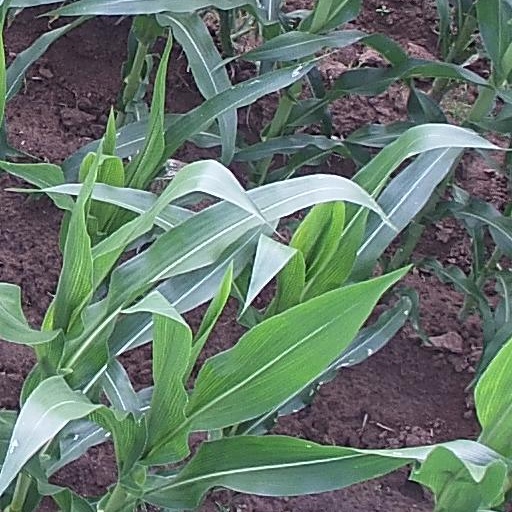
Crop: maize; corn